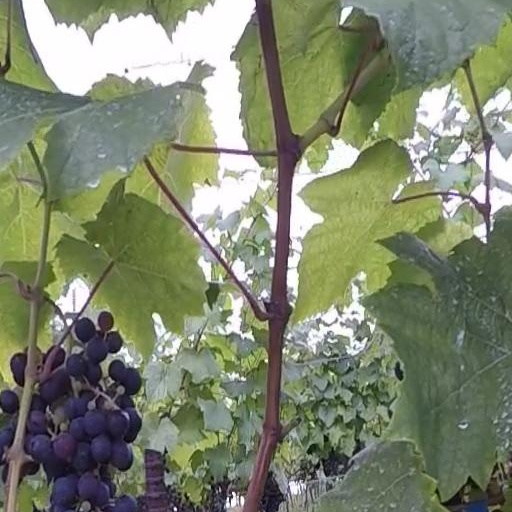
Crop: grape